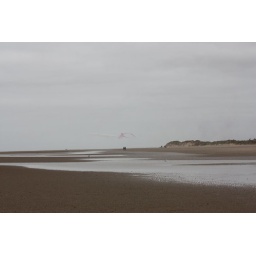
A day on the Freshfields near Liverpool with our inlaws, their dog Jas and our spaniel (Maggie) and pug (Parker).